Psalm 110

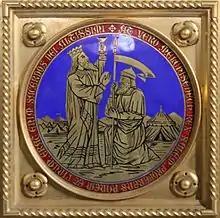
The altar of the Dominican church at Friesach, Austria, showing Abraham meeting Melchizedek

A second point on which Jewish and Christian interpretations differ is the language in verse 4, which describes a person who combines the offices of kingship and priesthood, as exemplified by the non-Jewish king Melchizedek. Ostensibly, this could not apply to King David, who was not a kohen (priest). However, Rashi explains here that the term "kohen" occasionally refers to a ministerial role, as in (II Sam. 8:18), "and David's sons were kohanim (ministers of state)". Gershonides and Rabbi David Kimhi further state that the term "kohen" could be applied to a "chief ruler". Thus, the prophetic promise, "You will be a priest forever", can be translated as "You will be a head and prince of Israel", referring to David.